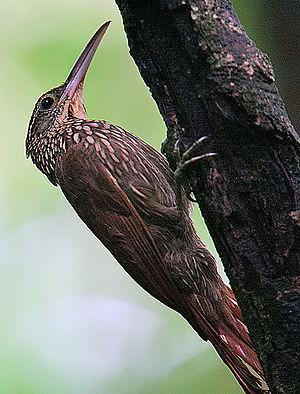
Le Grimpar à bec ivoire est une espèce d'oiseaux de la famille des Furnariidae.